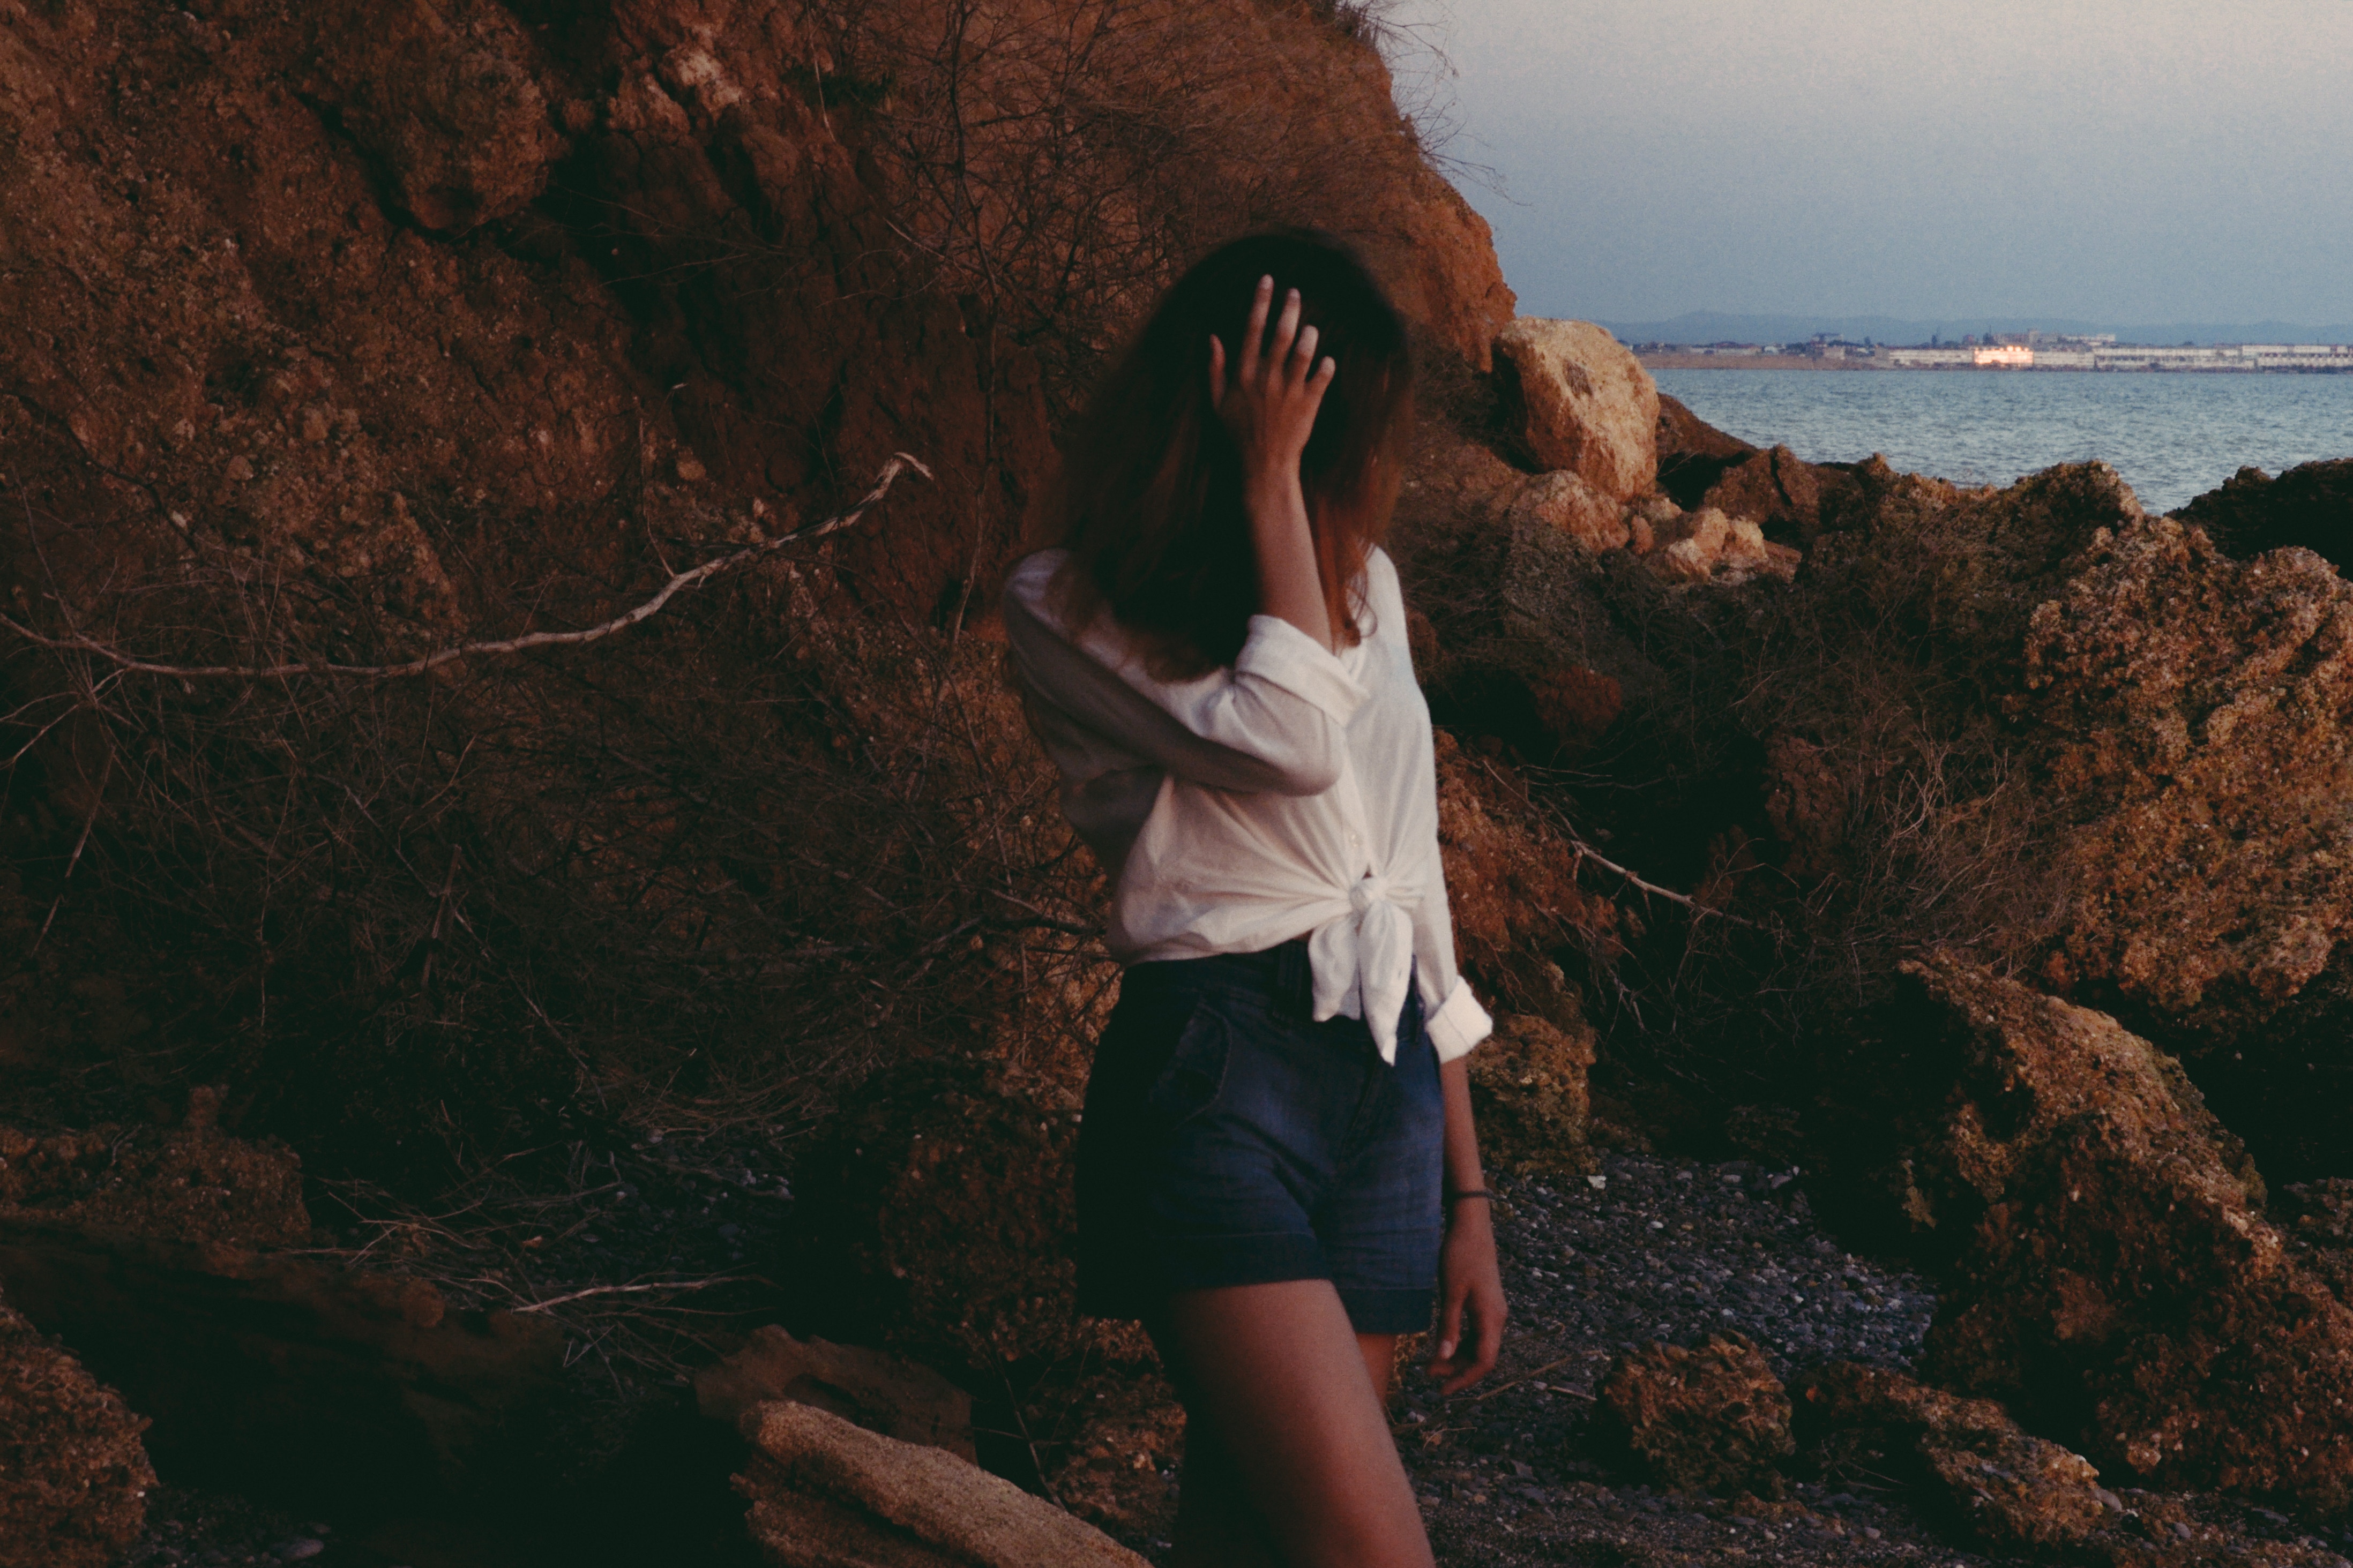
sea, photograph, nature, beauty, girl, sky, photography, rock, water, tree, sunlight, ocean, fun, vacation, photo shoot, darkness, evening